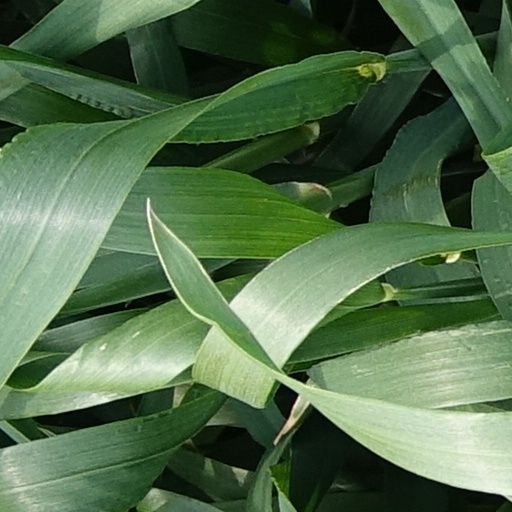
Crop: wheat